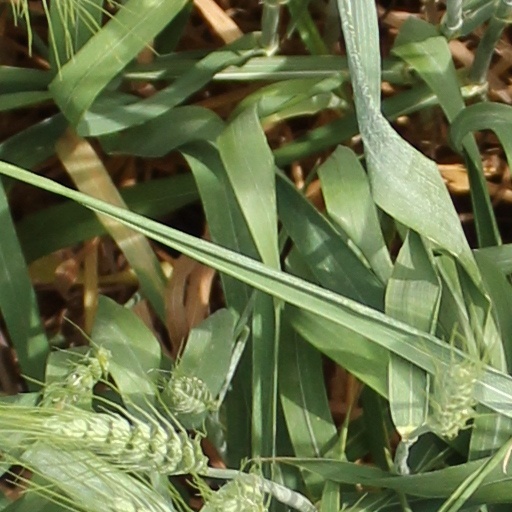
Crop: wheat